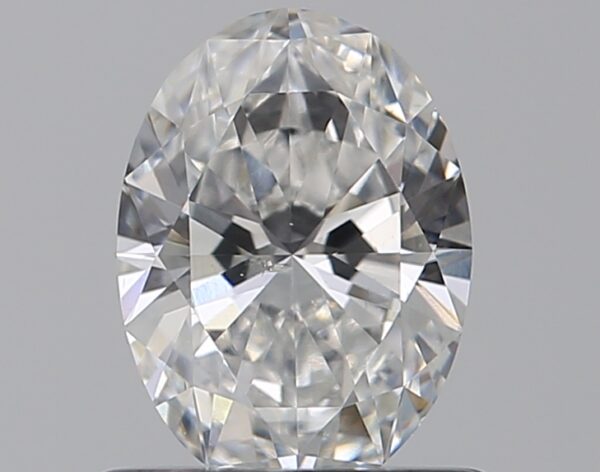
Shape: oval
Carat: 0.65
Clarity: SI1
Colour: F
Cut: EX
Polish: EX
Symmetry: VG
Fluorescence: N
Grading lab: GIA
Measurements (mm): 6.83 x 5.01 x 2.97